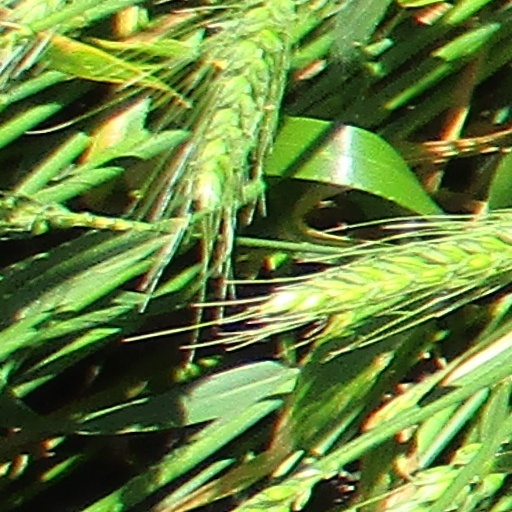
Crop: wheat